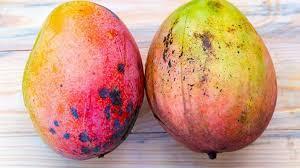
Label: apples